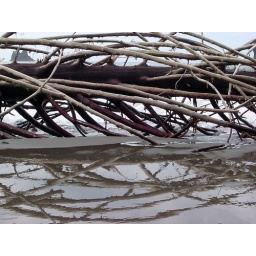
A dead tree laying on beach two near La Push, Washington.